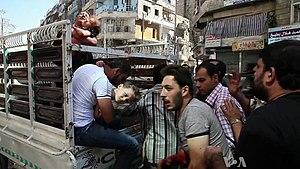
La bataille d'Alep a lieu de 2012 à 2016 lors de la guerre civile syrienne, dans l'ancienne capitale économique et deuxième ville de Syrie. La bataille débute le 19 juillet 2012 par une offensive des rebelles qui s'emparent rapidement des quartiers est, mais échouent à emporter toute la ville. Pendant quatre ans, Alep se retrouve divisée entre sa partie ouest, tenue par le régime, et sa partie est, contrôlée par l'opposition. Les combats se déplacent en périphérie, chaque camp cherchant à encercler l'autre, les rebelles y parvenant brièvement à l'automne 2013.
La guerre civile syrienne — ou révolution syrienne — est un conflit armé en cours depuis 2011 en Syrie. Elle débute dans le contexte du Printemps arabe par des manifestations majoritairement pacifiques en faveur de la démocratie contre le régime baasiste dirigé par le président Bachar el-Assad. Réprimé brutalement par le régime, le mouvement de contestation se transforme peu à peu en une rébellion armée.